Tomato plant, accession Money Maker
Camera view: vertical (180 deg); turntable rotation: 300 degrees
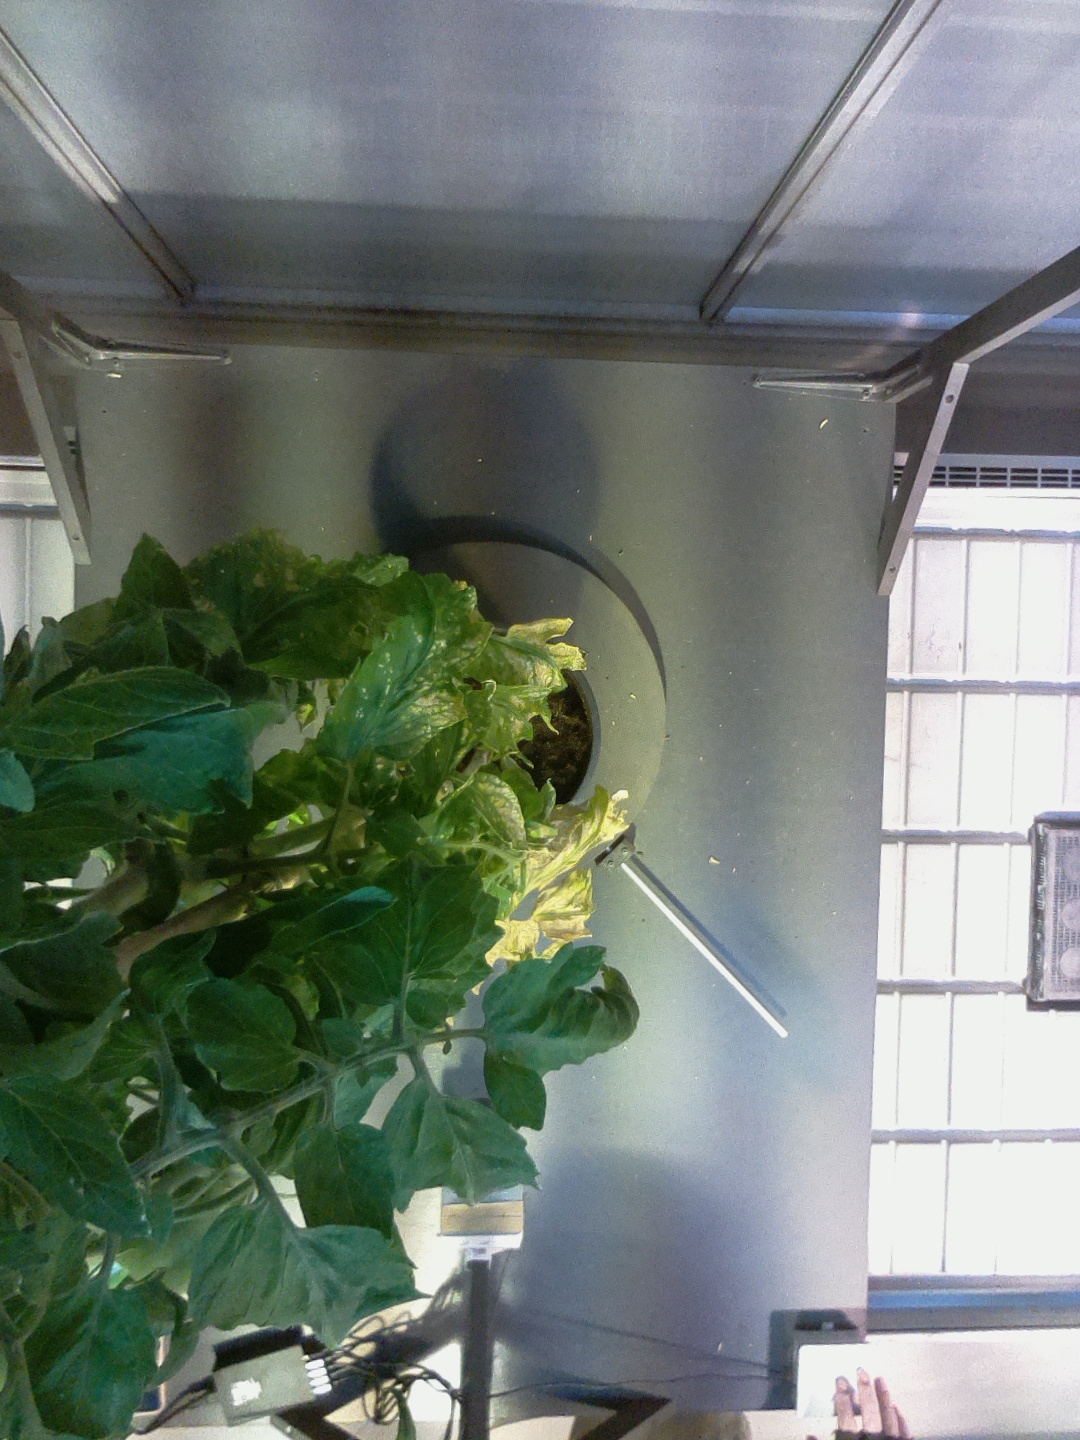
BBCH growth stage 76: 60%-70% of final fruit size